Ancient Celtic religion

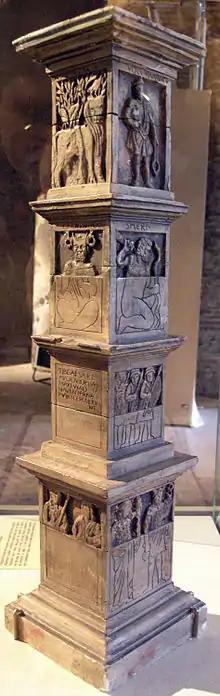
Model reconstructing the Pillar of the Boatmen in the Musée de Cluny, Paris. After 14 AD.

Ancient Celtic religion, commonly known as Celtic paganism, was the religion of the ancient Celtic peoples of Europe. Because there are no extant native records of their beliefs, evidence about their religion is gleaned from archaeology, Greco-Roman accounts (some of them hostile and probably not well-informed), and literature from the early Christian period. Celtic paganism was one of a larger group of polytheistic Indo-European religions of Iron Age Europe.